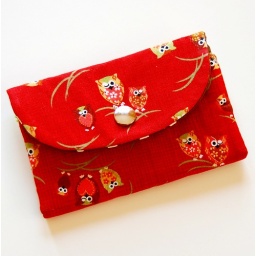
Metro wallet with ducks owls in red